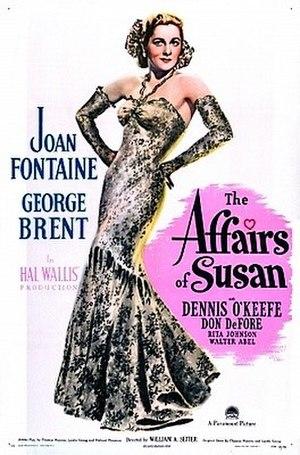
Les Caprices de Suzanne est un film américain réalisé par William A. Seiter, sorti en 1945.